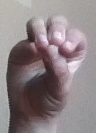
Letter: ha